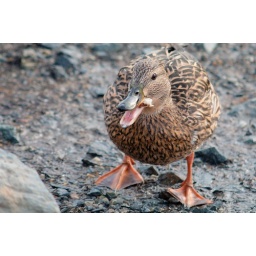
Ducks having a ball on the river 'Nidelva' in Trondheim, Norway.